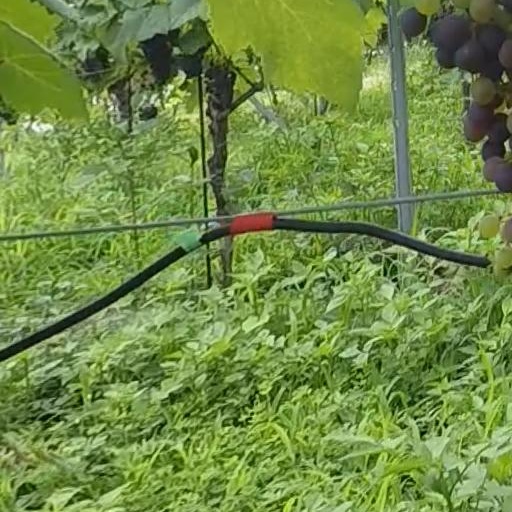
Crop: grape